1950 Australian Grand Prix

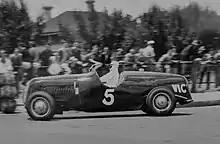
Doug Whiteford won the 1950 Australian Grand Prix title driving a Ford V8 Special.

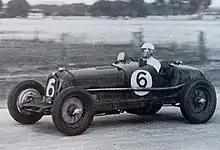
Rupert Steele set the second fastest time and placed ninth on handicap driving an Alfa Romeo Monza

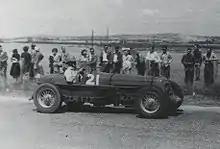
Jim Gullan set the third fastest time and won the handicap award driving a Ballot Special.

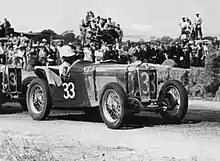
The MG TC of Ron Kennedy recorded seventh fastest time and placed third on handicap.

The above results rank all finishers based on actual race time, regardless of handicap. Officially, race results were based on handicap placings, with the exception of the actual Australian Grand Prix title itself, which was awarded to the driver setting the fastest race time.